Old Mineral House

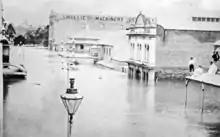
Smellie & Co warehouse (far building on right-hand side of Edward Street), flooded in 1893

Two storeys were added to the building in the late 1890s as a result of the continuing expansion of the company's business.